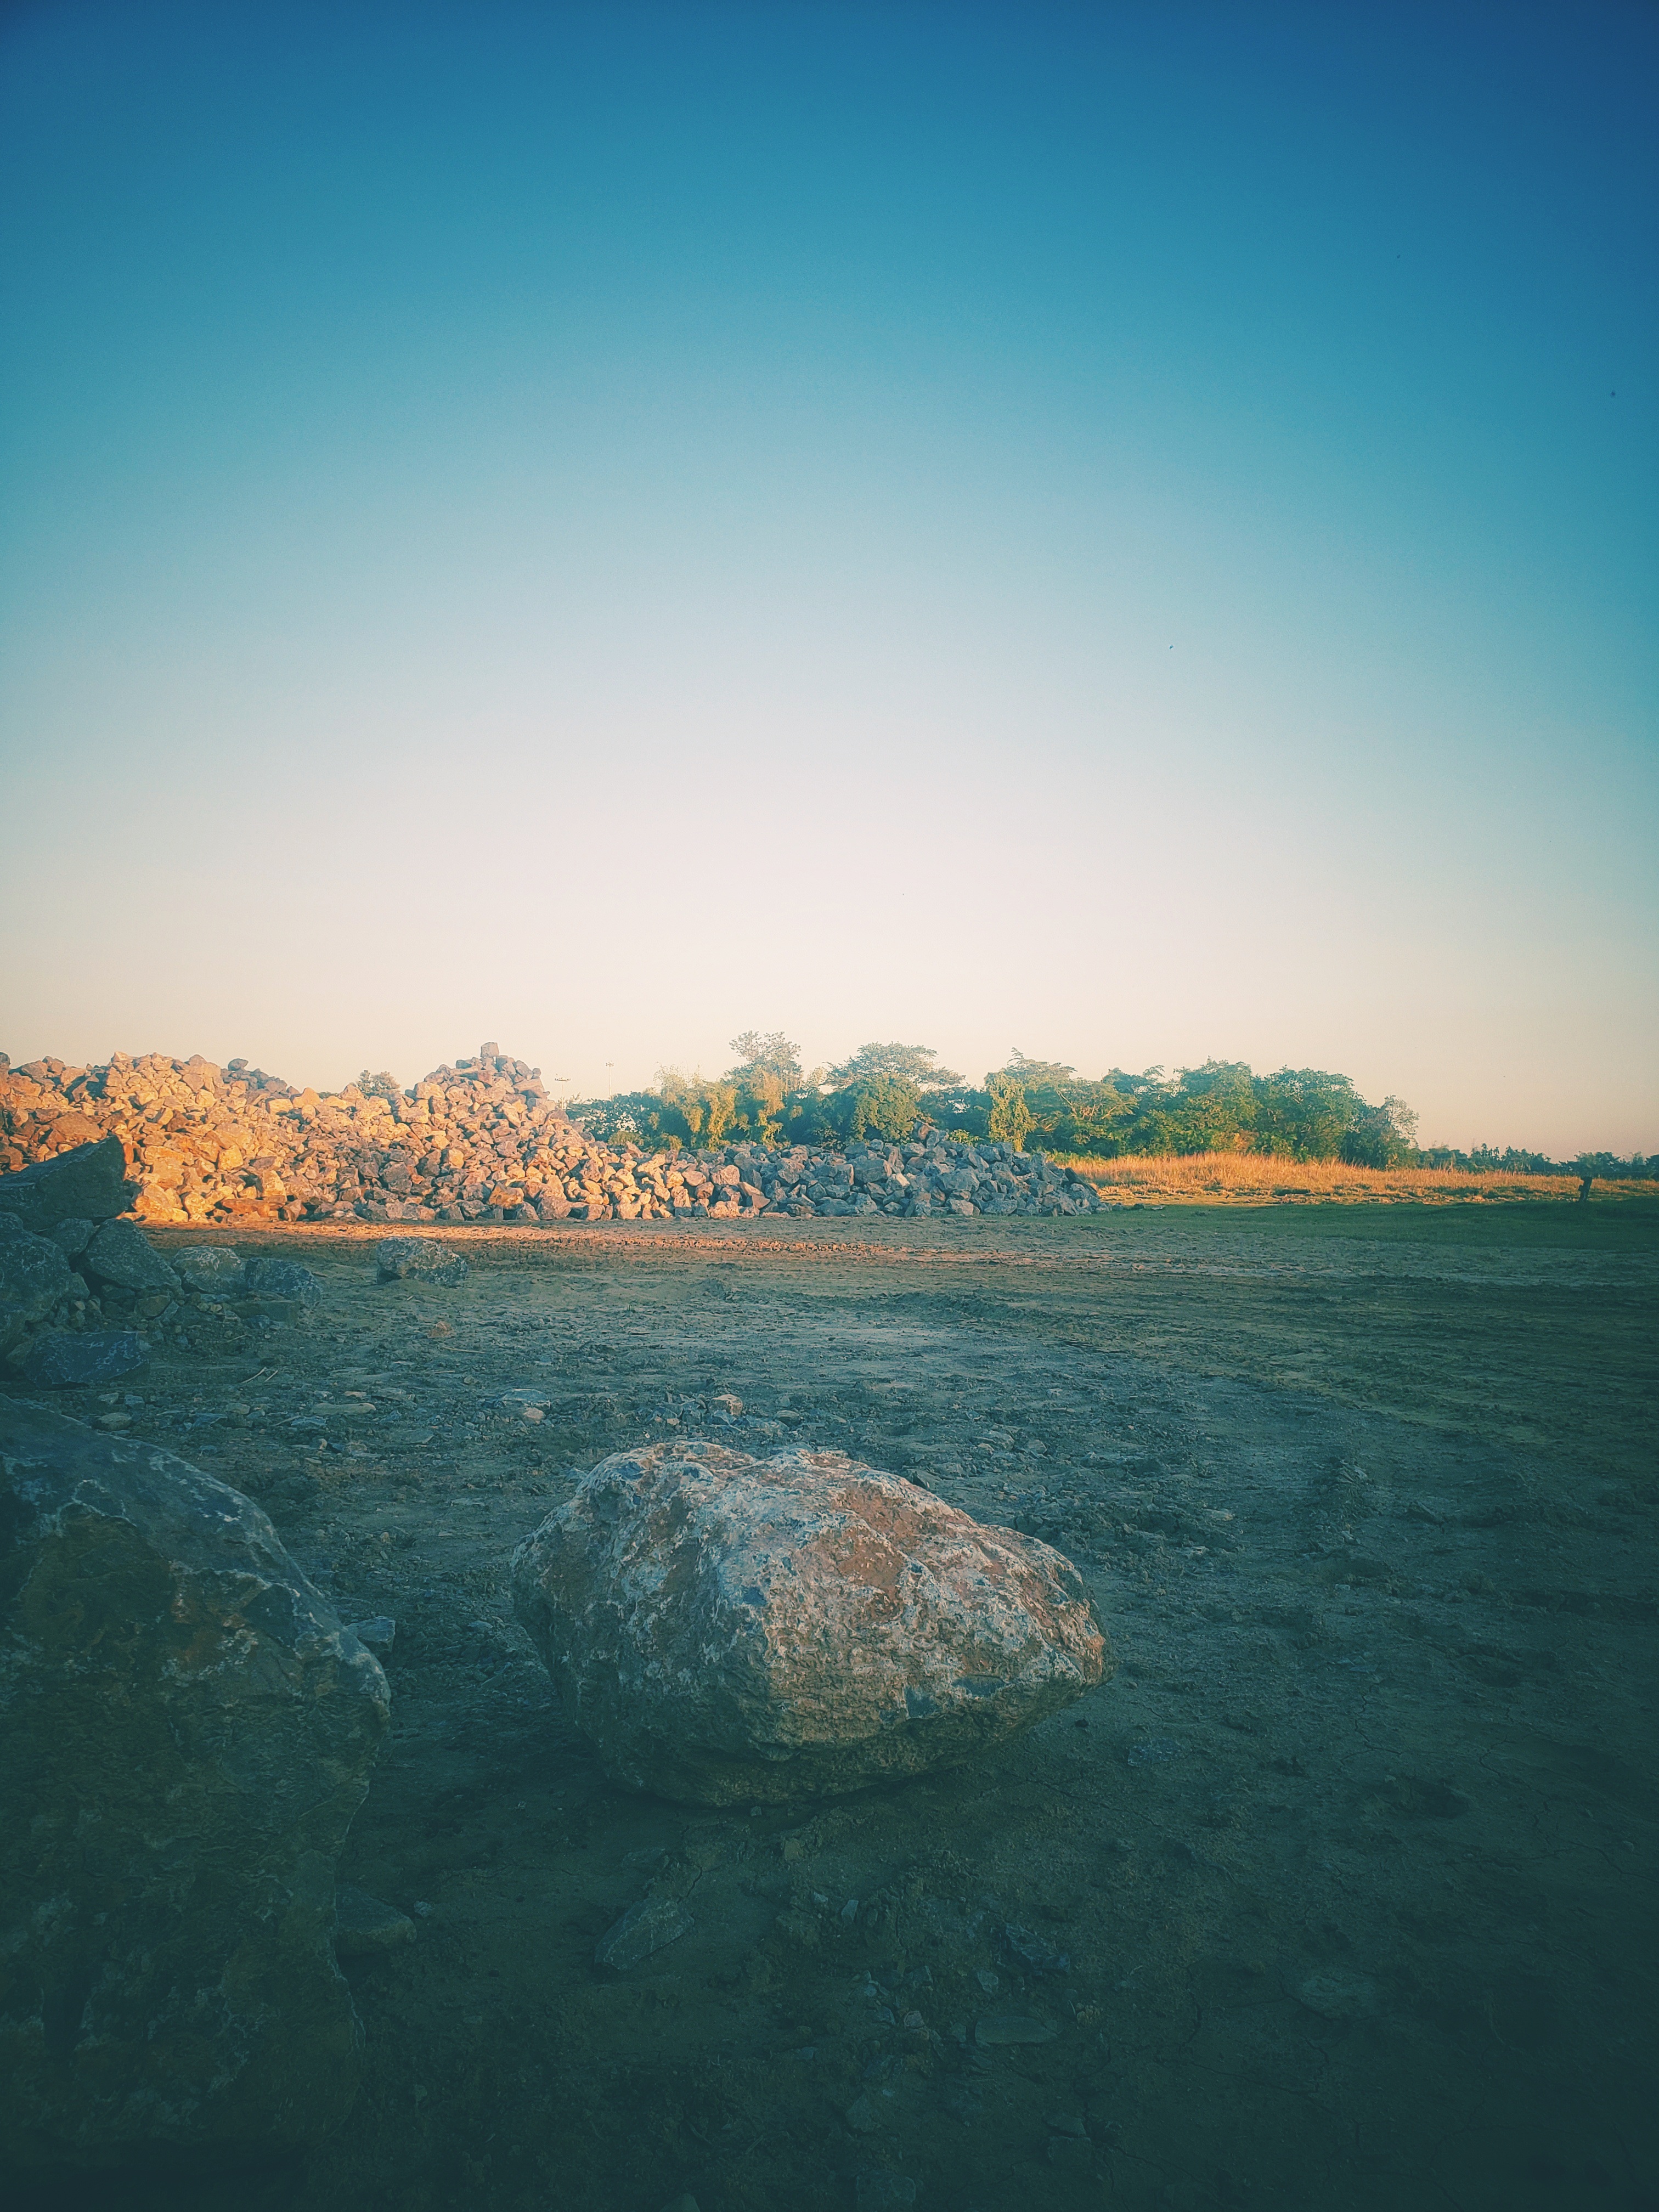
natural, sky, water, natural landscape, coastal and oceanic landforms, dusk, landscape, horizon, hill, electric blue, wind wave, sunrise, afterglow, rock, reflection, coast, ocean, headland, sunset, lake, island, sound, city, evening, tropics, lake district, wave, mountain, rectangle, reservoir, darkness, dawn, night, winter, loch, panorama, vacation